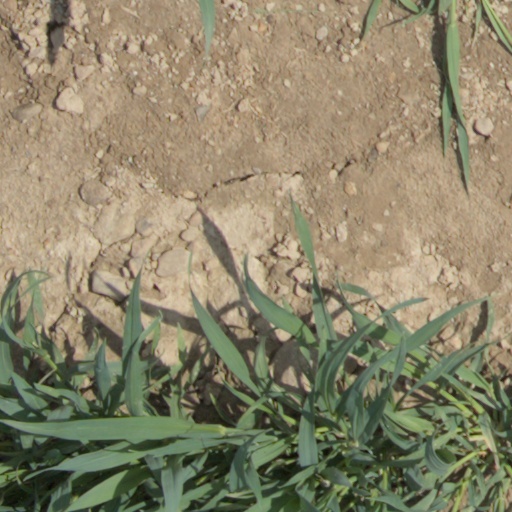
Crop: wheat